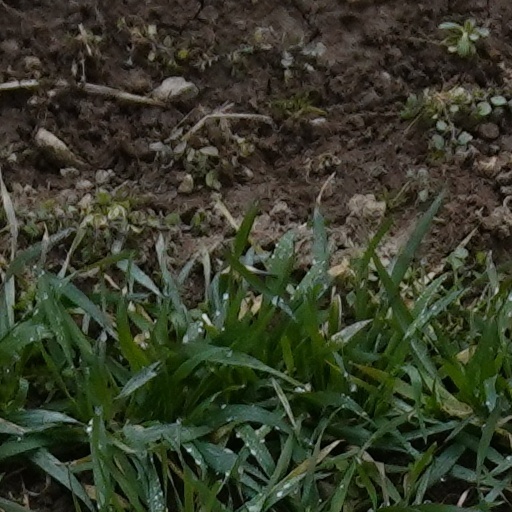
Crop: wheat